Megalia

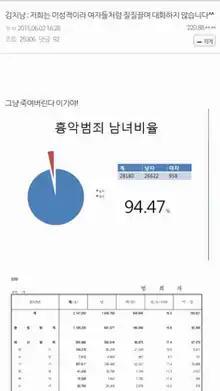
This post made by early Megalians is titled "We men are rational so we don't hesitate before doing things by chattering like girls." When opened, the viewer sees the content "We simply kill you!" followed by statistics showing that 94% of South Korean felonies are committed by men.

The Megalia movement was sparked on DC Inside. In the spring of 2015, DC Inside users started a forum called "MERS Gallery" for sharing information on the Middle East respiratory syndrome (MERS) outbreak. A false rumor spread that two women with MERS had refused to quarantine and instead went on a shopping trip to Hong Kong. Forum users bashed them and called them "kimchi women". On May 15, 2015, female users began spamming the forum with humorous posts blaming men for all of the world's problems. The women making these posts "began as group of trolls without an explicit activist goal". Their primary motivation was simply "to provoke and irritate young Korean men" who had spent years "ridiculing, denigrating, and bullying" Korean women online. One widely-shared post had a title meant to sound like it was written by a male user, "We men are rational so we don't hesitate before doing things by chattering like girls." But when viewers opened the post, they would see the punchline ("We simply kill you!") and statistics showing that 94% percent of felonies in Korea are committed by men. In later interviews, women who had participated in this initial wave of trolling described it as "cathartic" and "exhilarating".